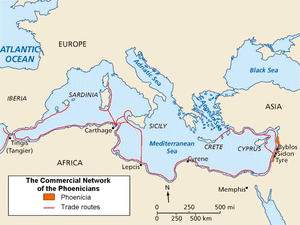
Fønikere
Fønikiske byer og handelsruter.
Fønikerne var et kana'anæisk folkeslag fordelt i en række forskellige bystater kaldet Fønikien rundt om Middelhavet – hovedsageligt i Levanten. Navnet kommer af græsk phoinix, "purpur", fordi fønikerne handlede med det kostbare røde farvestof, som også har givet navn til fugl Føniks. De der boede i, kaldte romerne punerne, pūnicus. De bekrigede dem i de Puniske krige.